Lütisburg

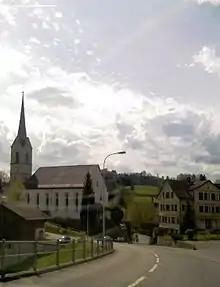
Catholic church in Lütisburg

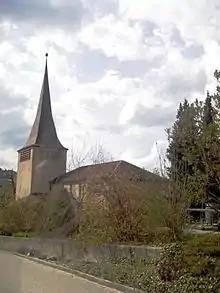
Swiss Reformed church in Lütisburg

From the , 670 or 48.0% are Roman Catholic, while 496 or 35.6% belonged to the Swiss Reformed Church. Of the rest of the population, there are 18 individuals (or about 1.29% of the population) who belong to the Orthodox Church, and there are 45 individuals (or about 3.23% of the population) who belong to another Christian church. There are 57 (or about 4.09% of the population) who are Islamic. There are 6 individuals (or about 0.43% of the population) who belong to another church (not listed on the census), 52 (or about 3.73% of the population) belong to no church, are agnostic or atheist, and 51 individuals (or about 3.66% of the population) did not answer the question.